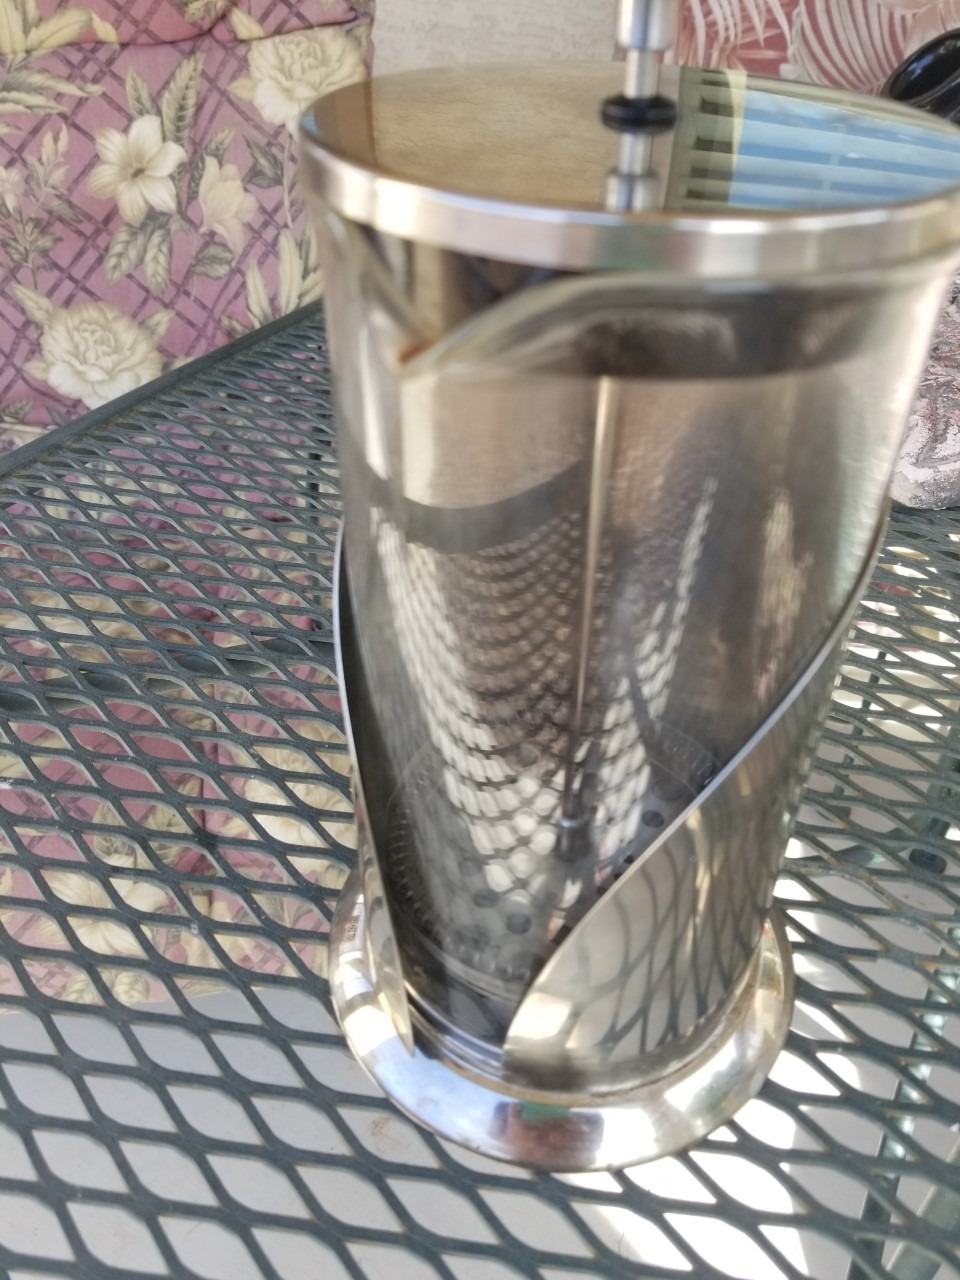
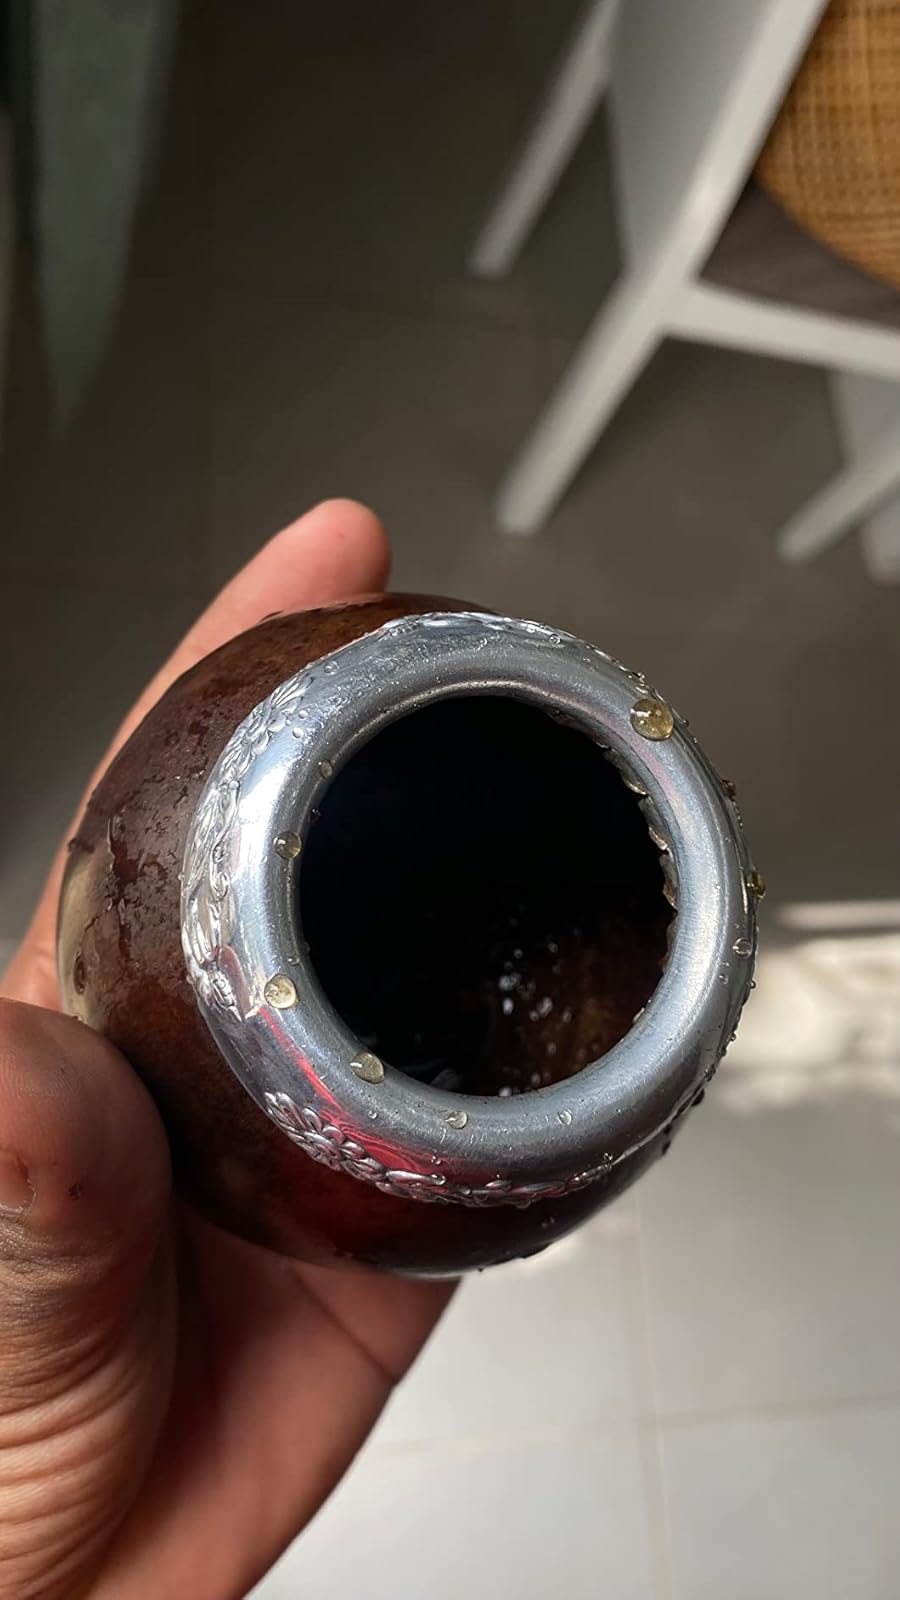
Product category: items_tea
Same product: no